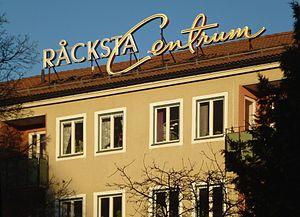
Råcksta est un quartier de la banlieue ouest de Stockholm, situé dans le district de Hässelby-Vällingby à une douzaine de kilomètres du centre de la capitale suédoise. En 2011, la population de Råcksta s'élevait à 6 484 habitants.